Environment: real
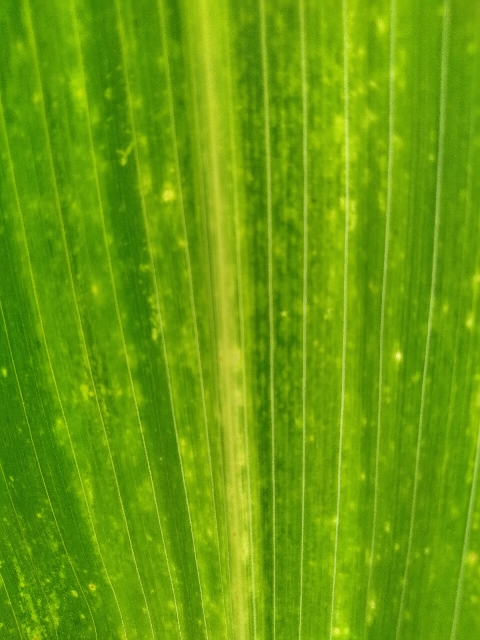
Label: lethal_necrosis